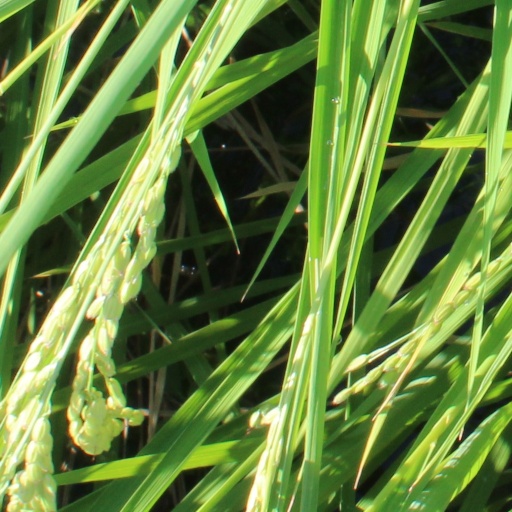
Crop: rice